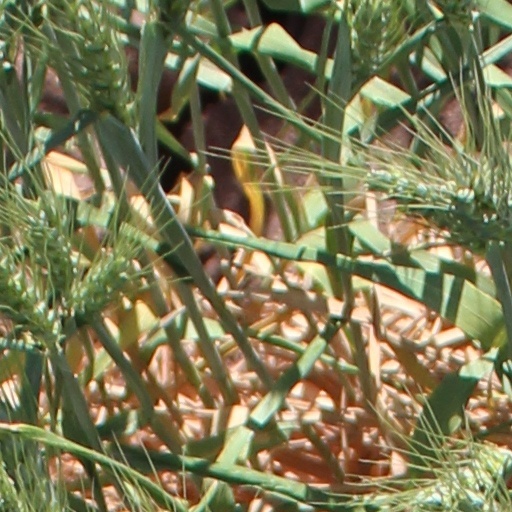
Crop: wheat